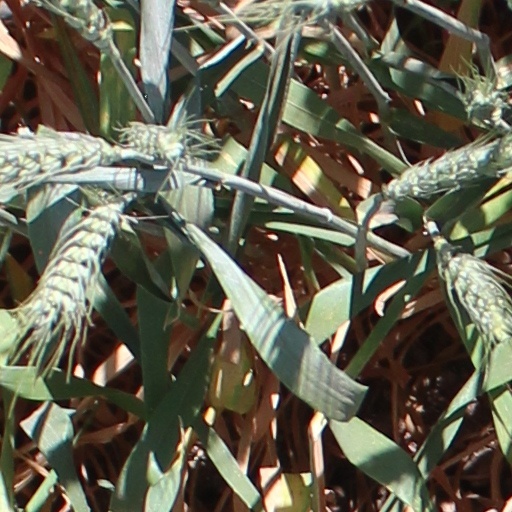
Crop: wheat